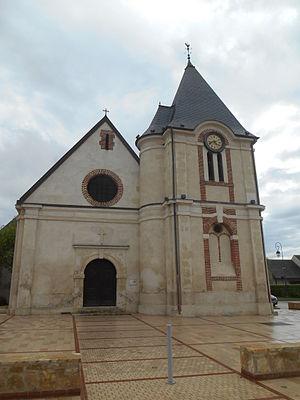
Eglise de Fresnes-sur-Marne (77)